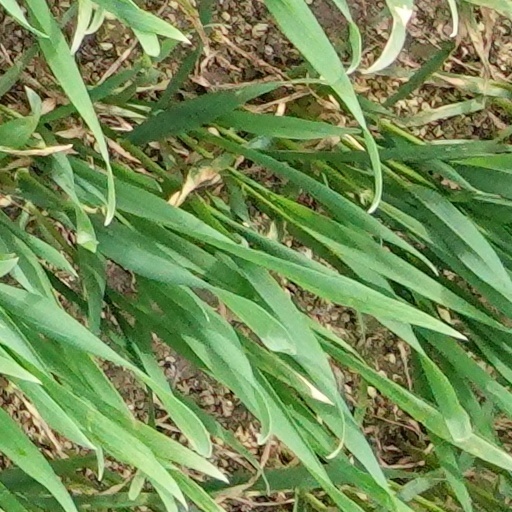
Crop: wheat